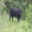
Label: cattle